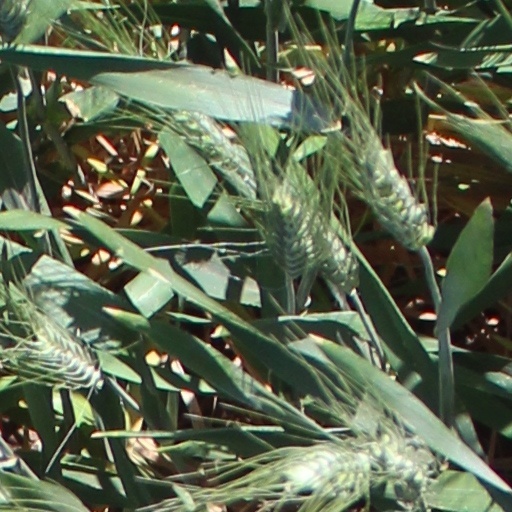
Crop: wheat